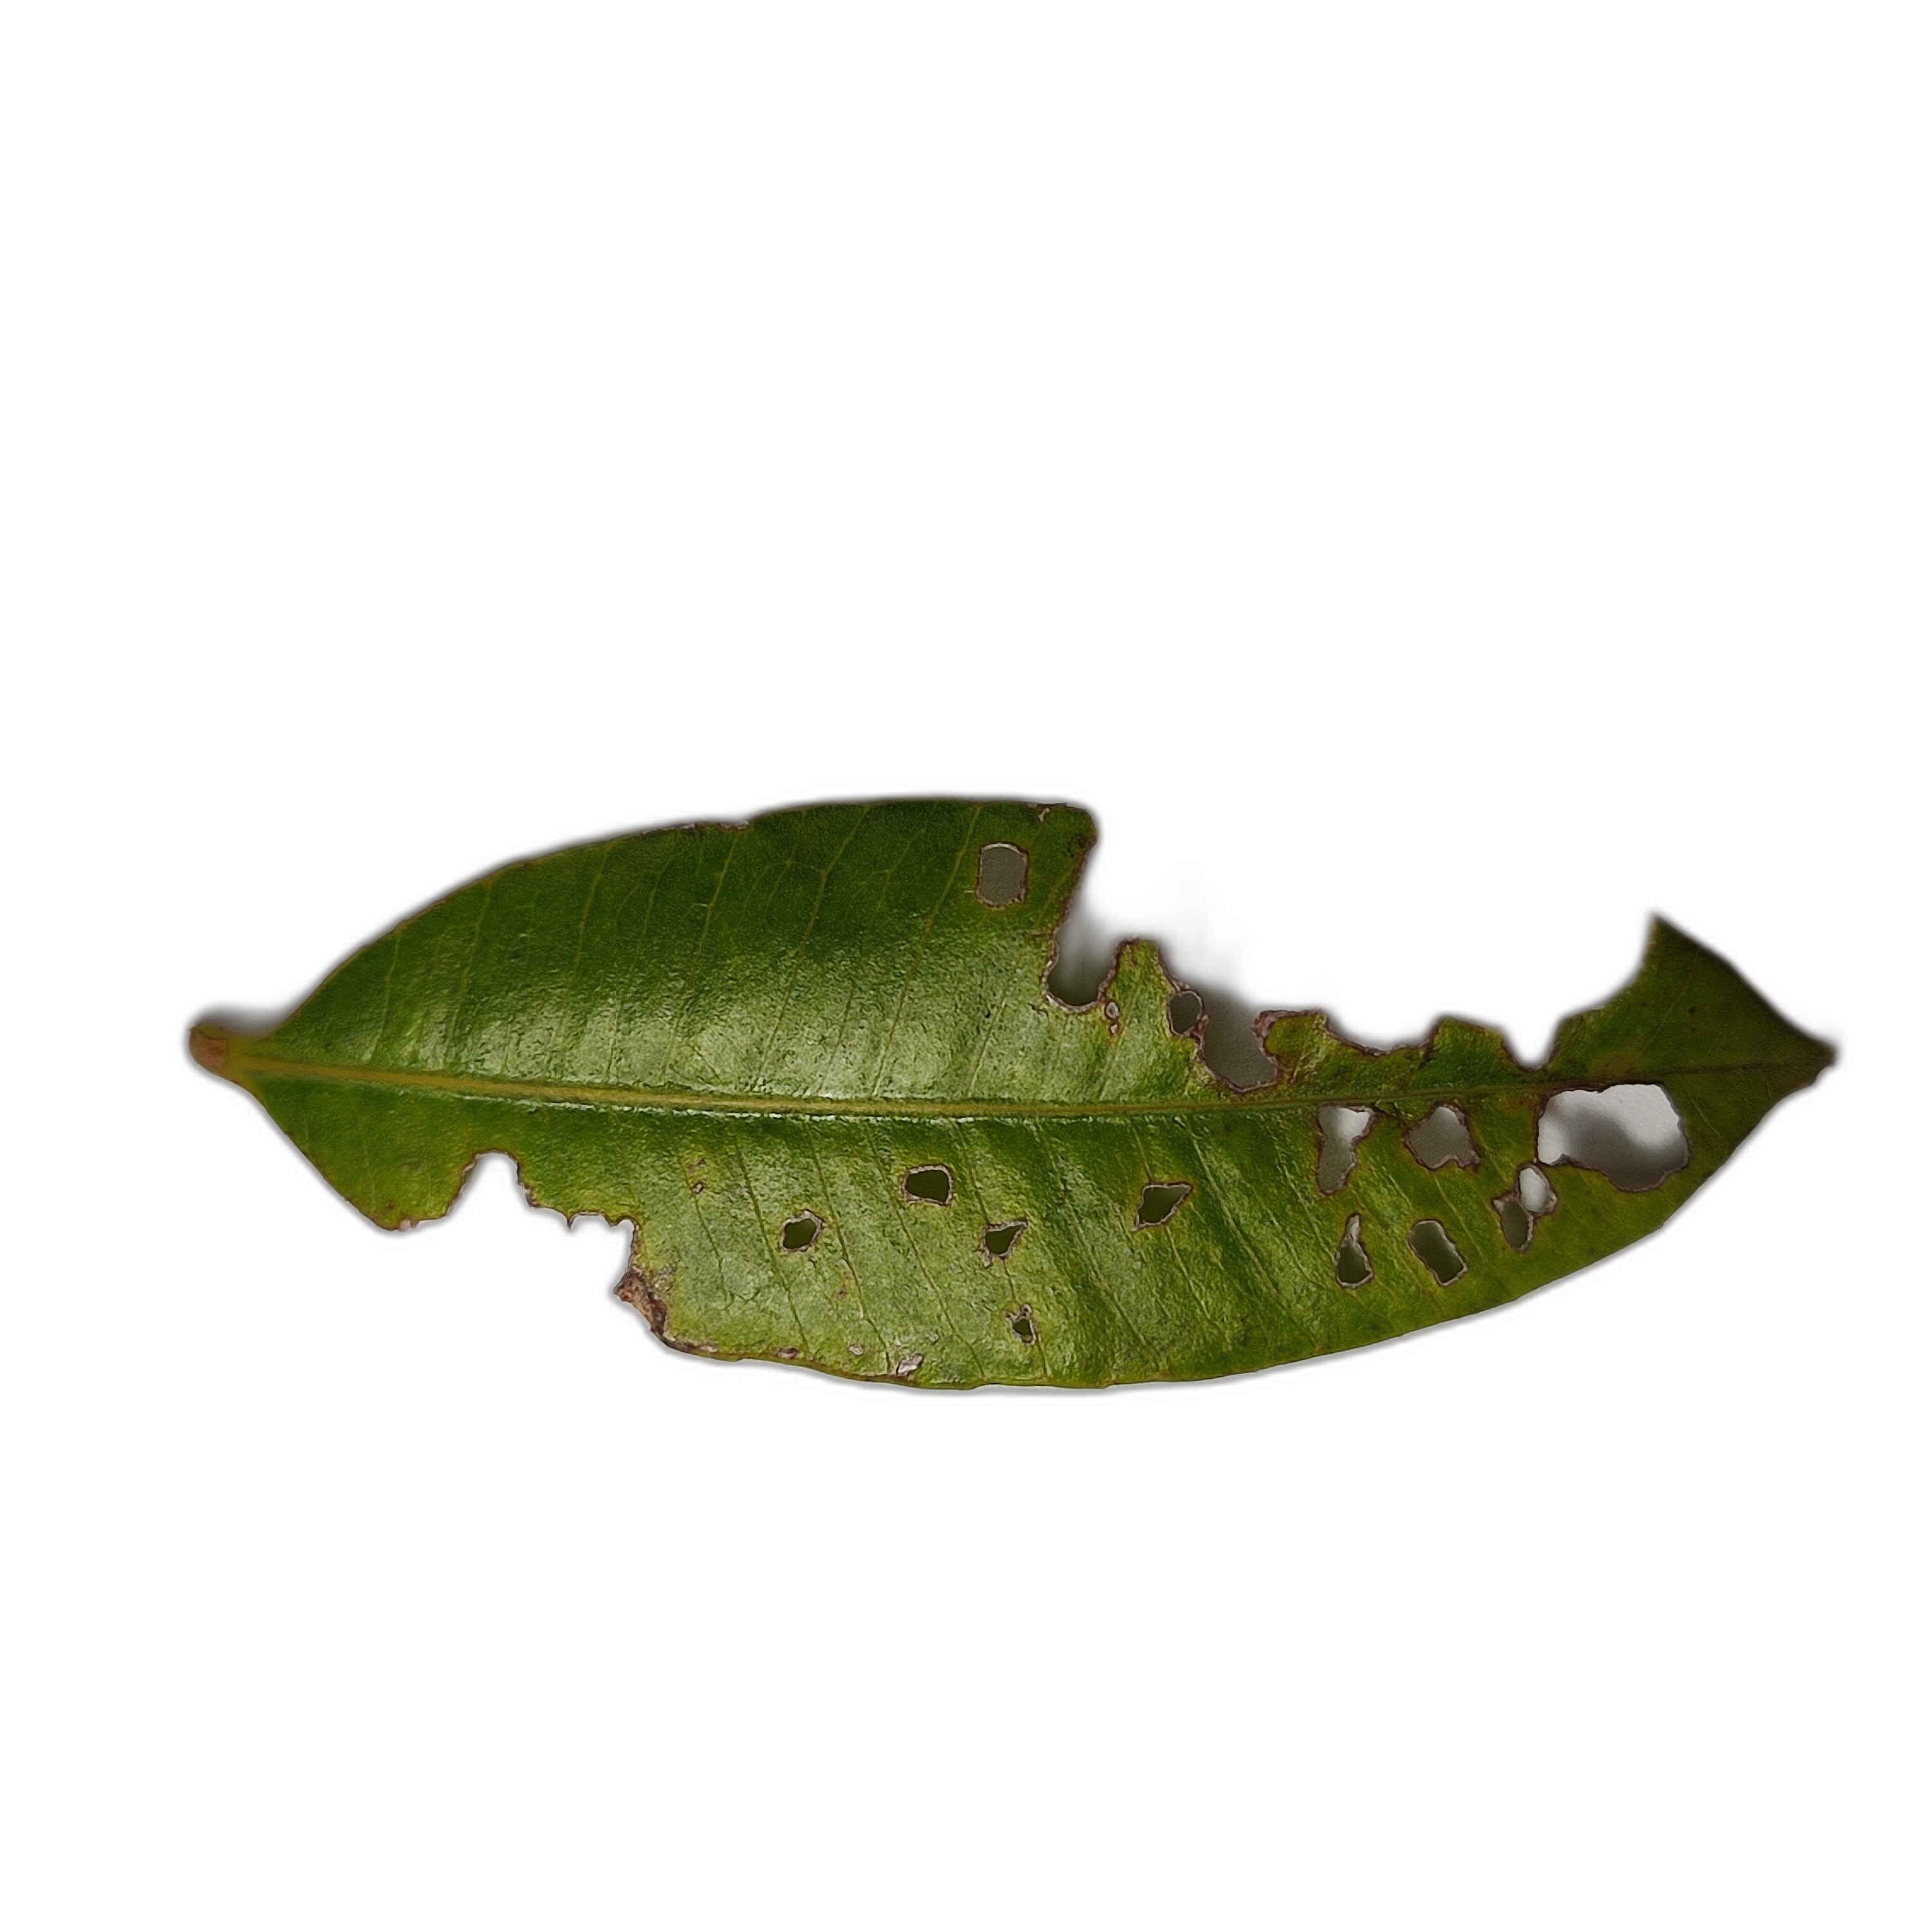
Label: not_healthy